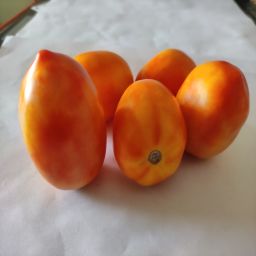
Crop: Tomato
Quality: Ripe